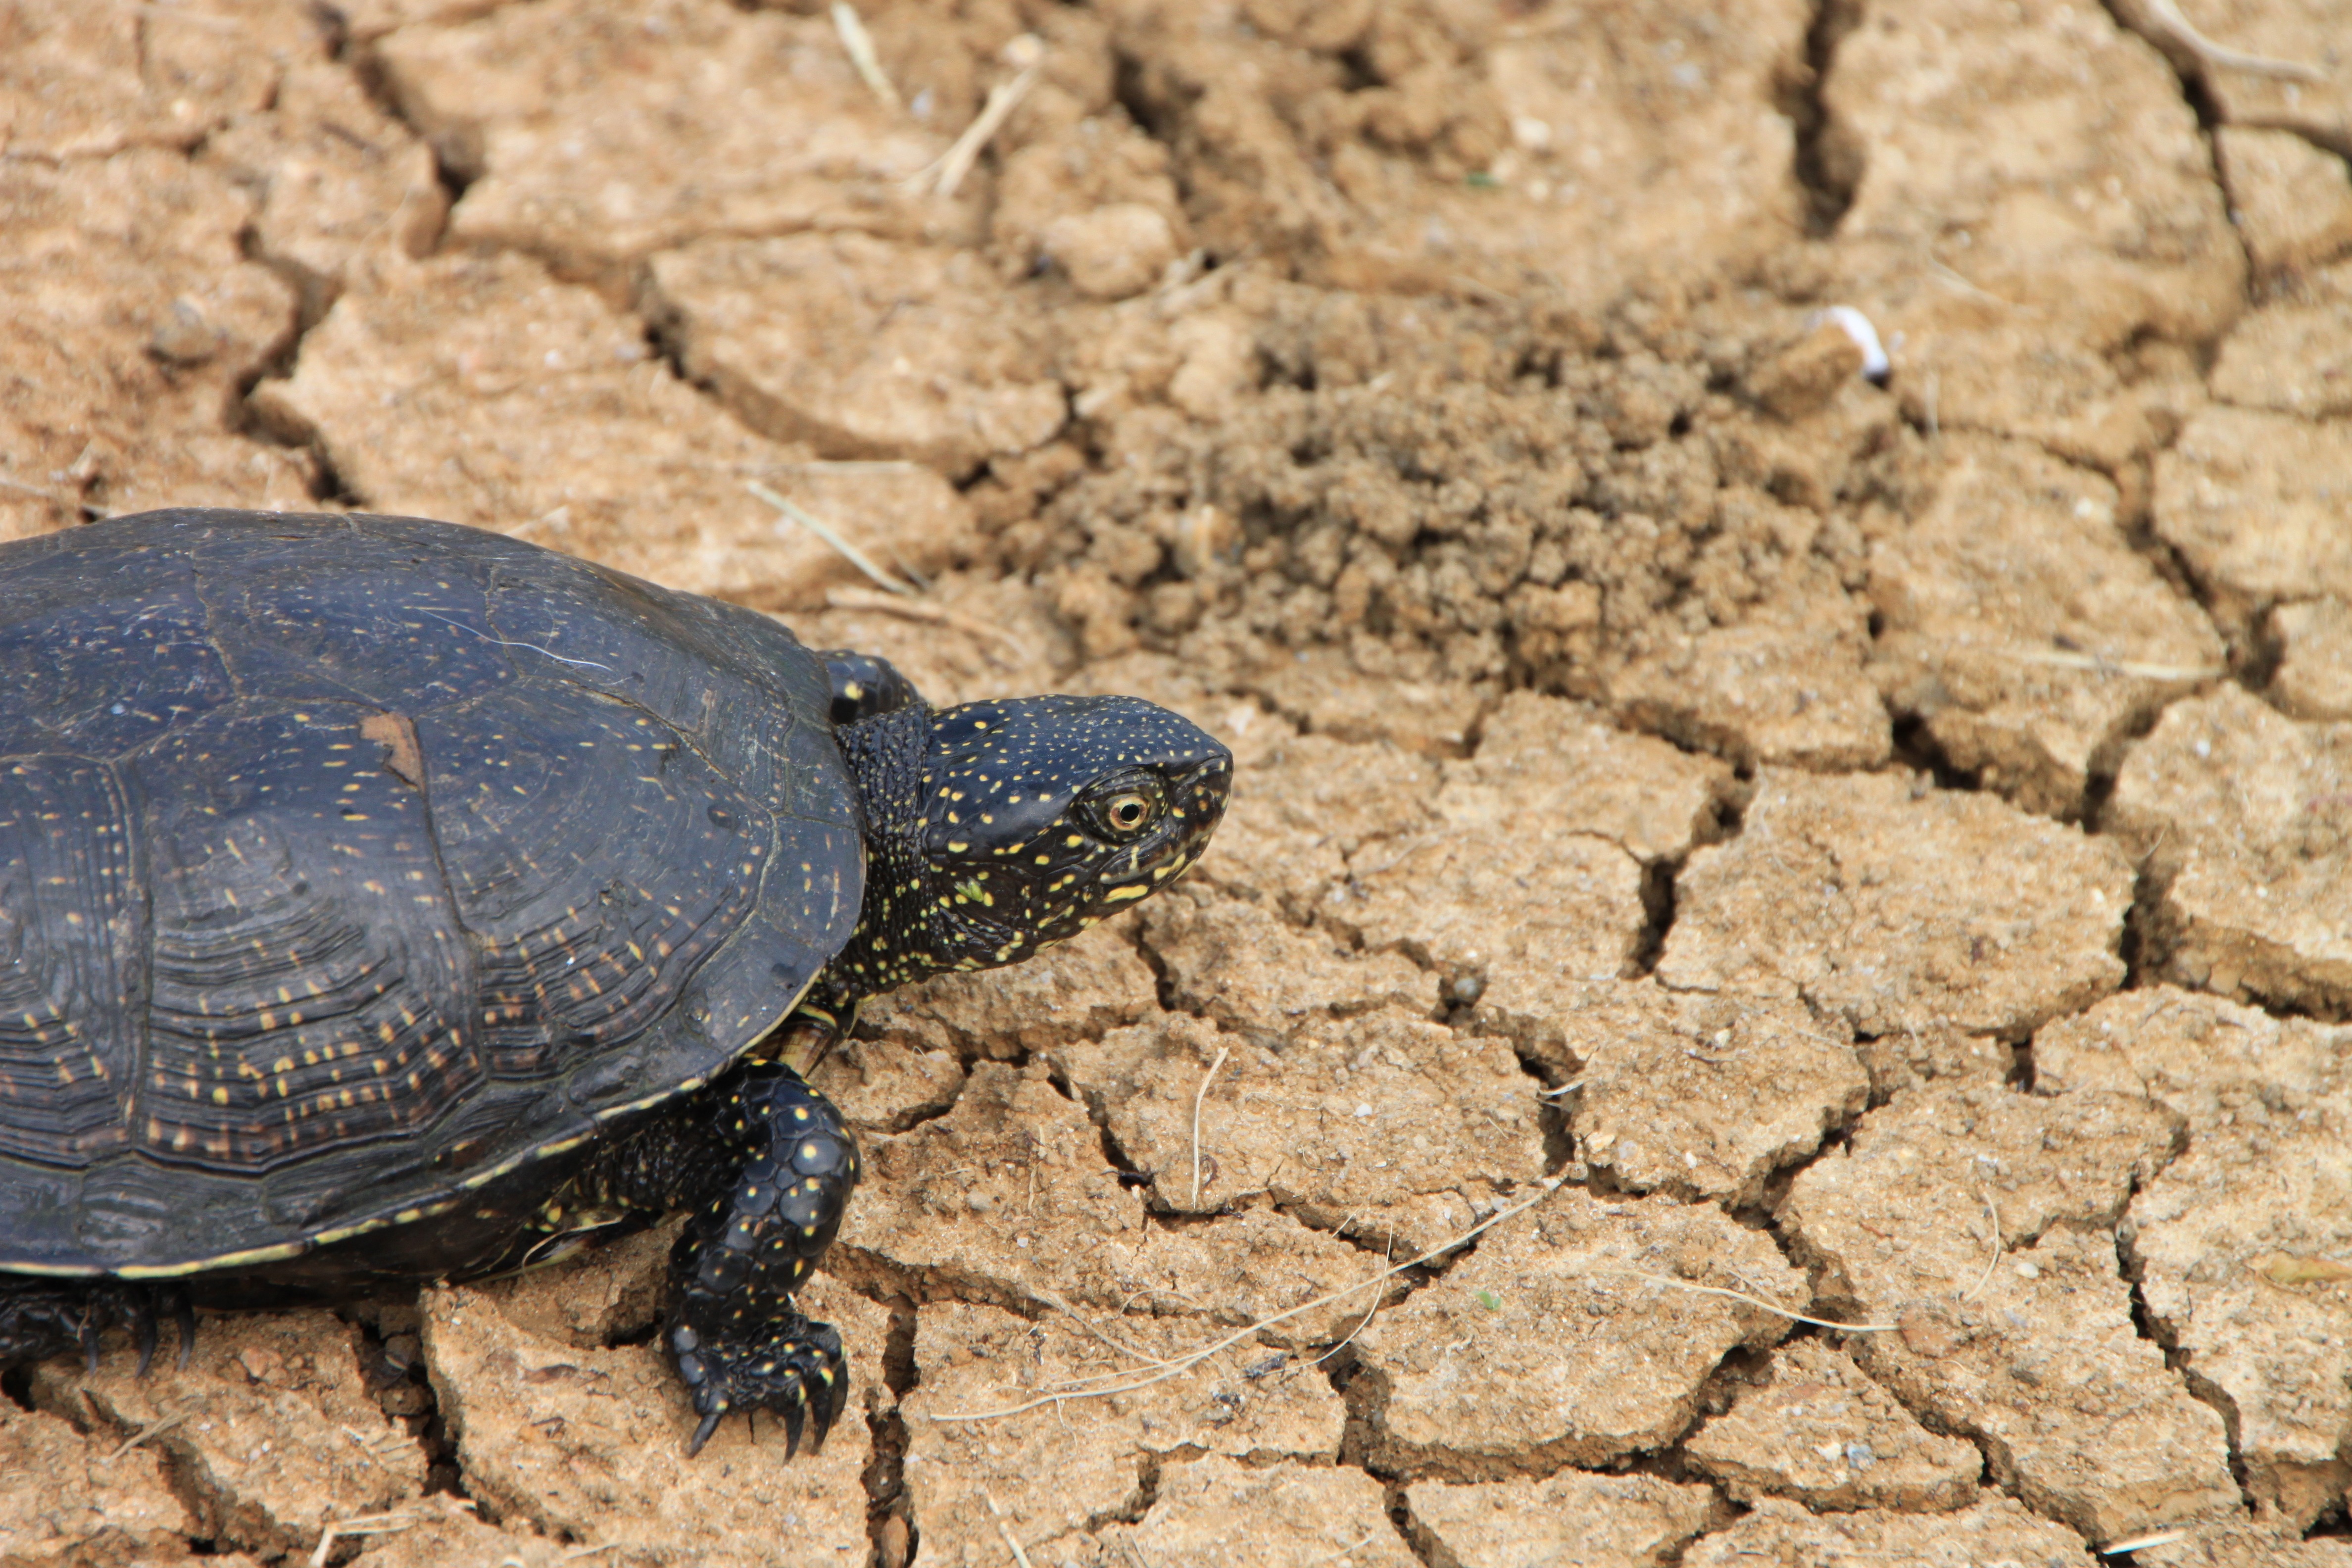
water, grass, wildlife, green, soil, turtle, reptile, black, fauna, claw, close up, animals, tortoise, vertebrate, reptilian, emydidae, tortoises